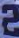
Number: 2